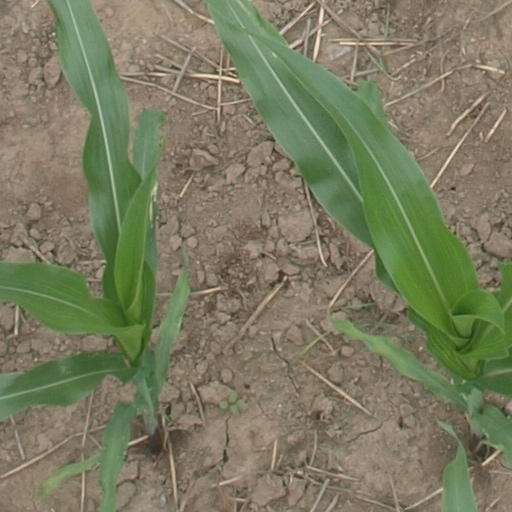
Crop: maize; corn